Portraits of Odaenathus

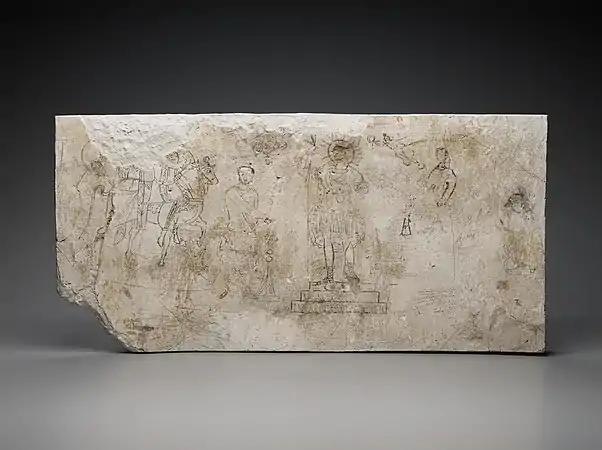
The mounted figure to the left had been suggested to be Odaenathus

A wall painting from the temple of Artemis Azzanathkona in Dura-Europos depicts a Roman soldier offering a sacrifice to a deity with a Palmyrene mounted figure to the far left. Michael Rostovtzeff argued that it depicts the celebration of Odaenathus' victory over Shapur I and his recovery of the city; the Roman soldier is making the offering in the presence of the victorious king. The Palmyrene figure's upper body is heavily eroded and the painting is undated and there is no inscription mentioning Odaenathus. Thus, the identification is considered tentative by several scholars such as Hopkins and James.